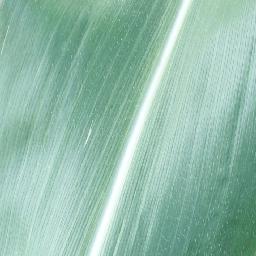
Label: Corn___healthy